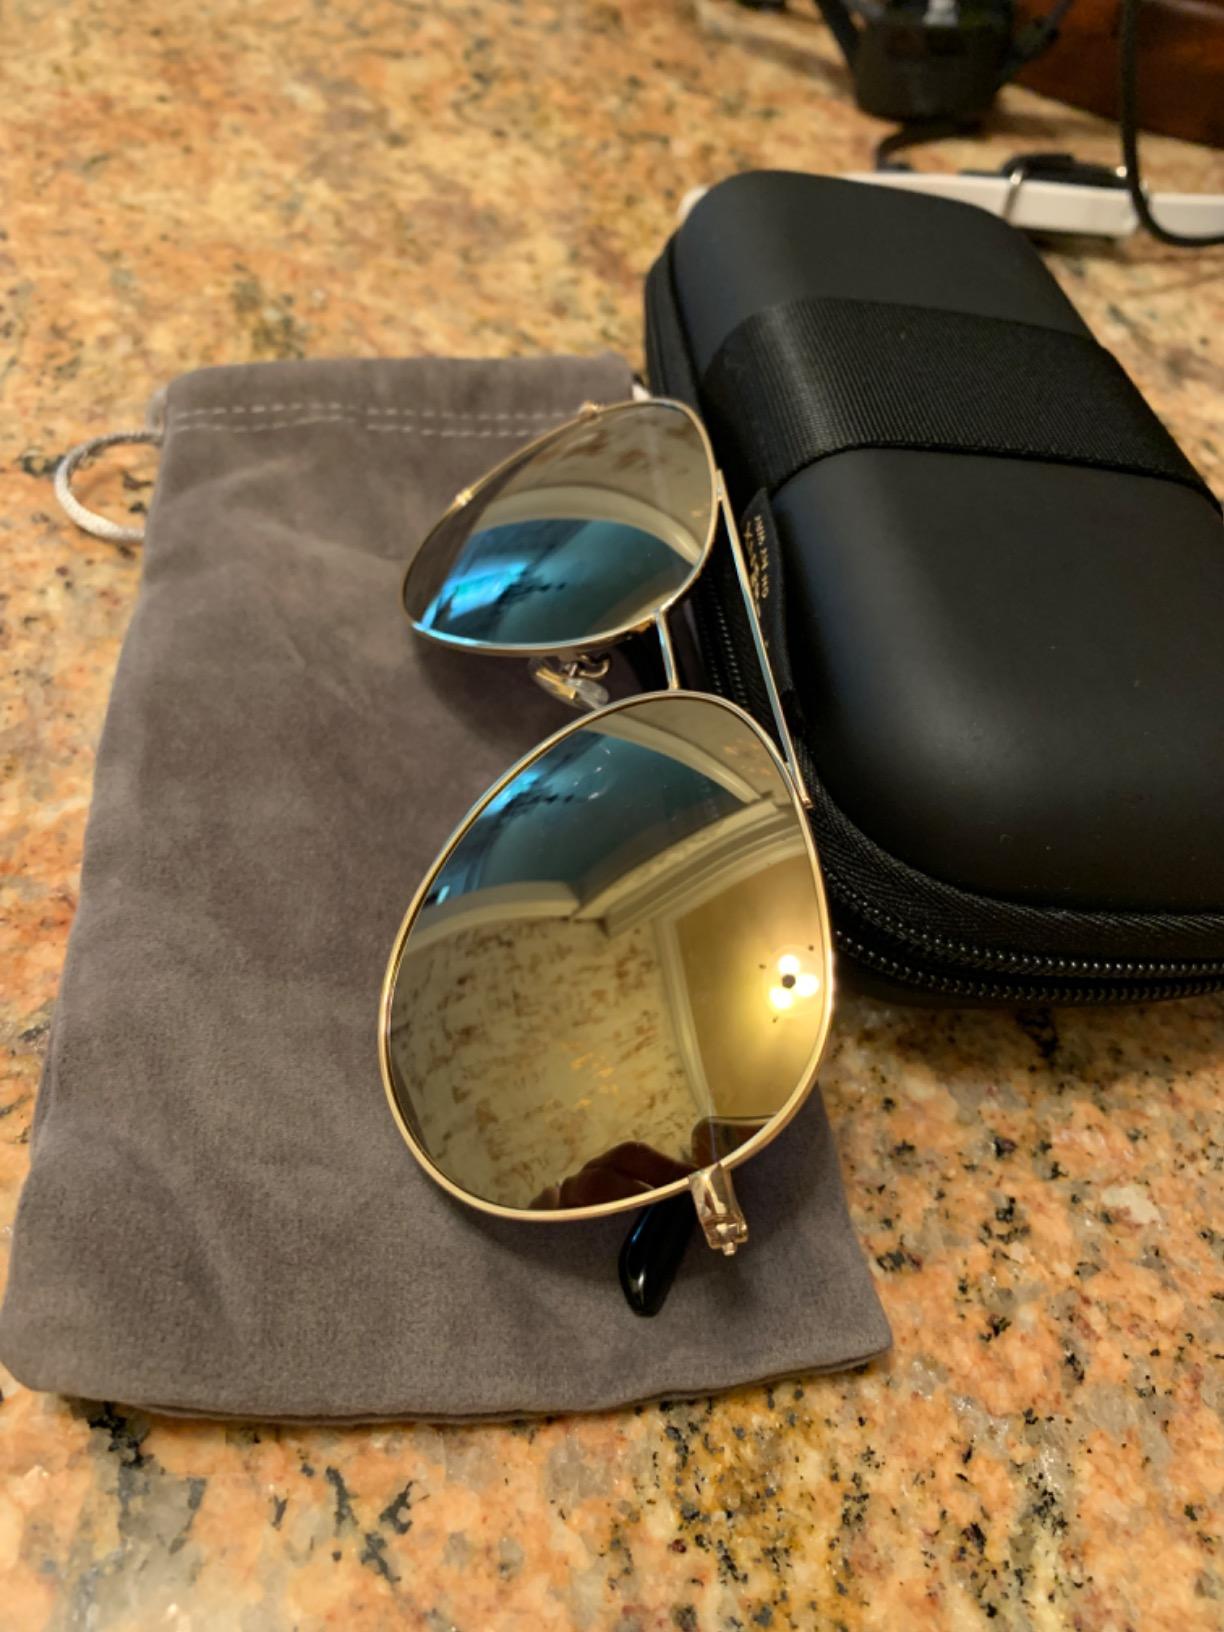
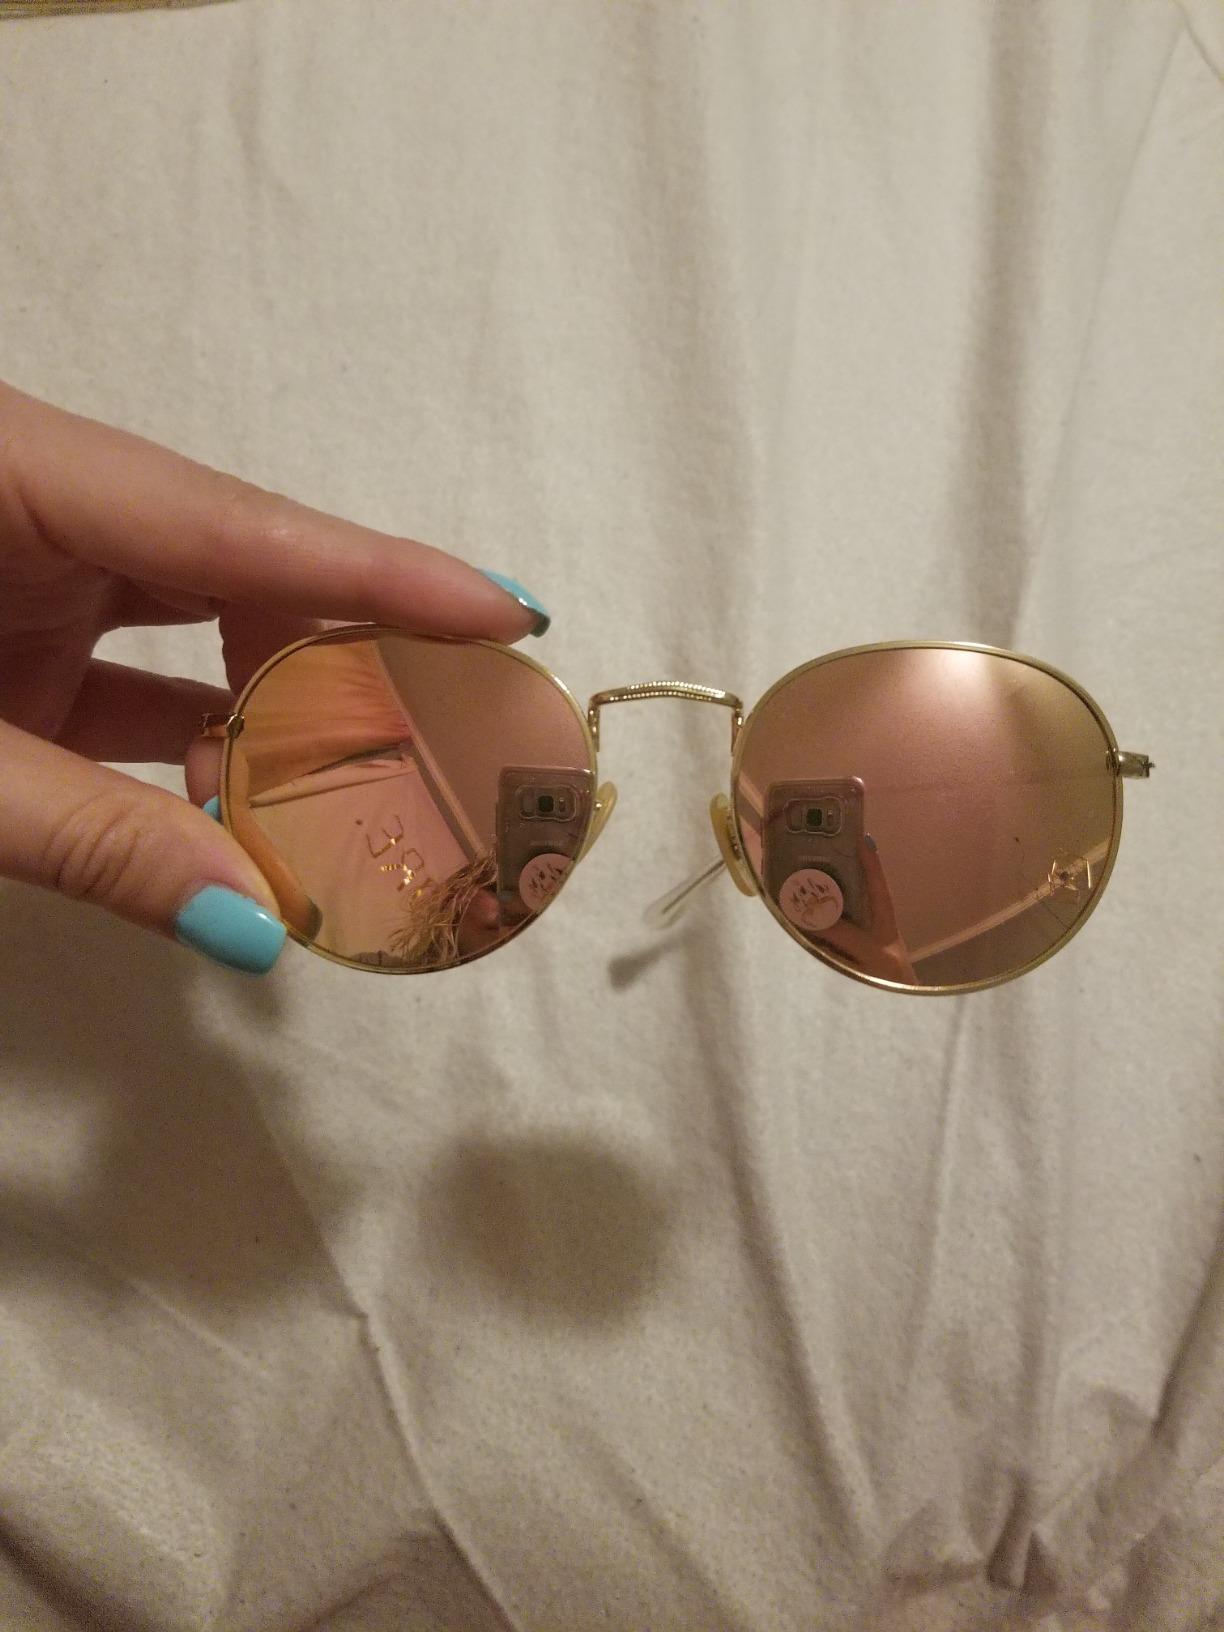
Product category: accessories_sunglasses
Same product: no